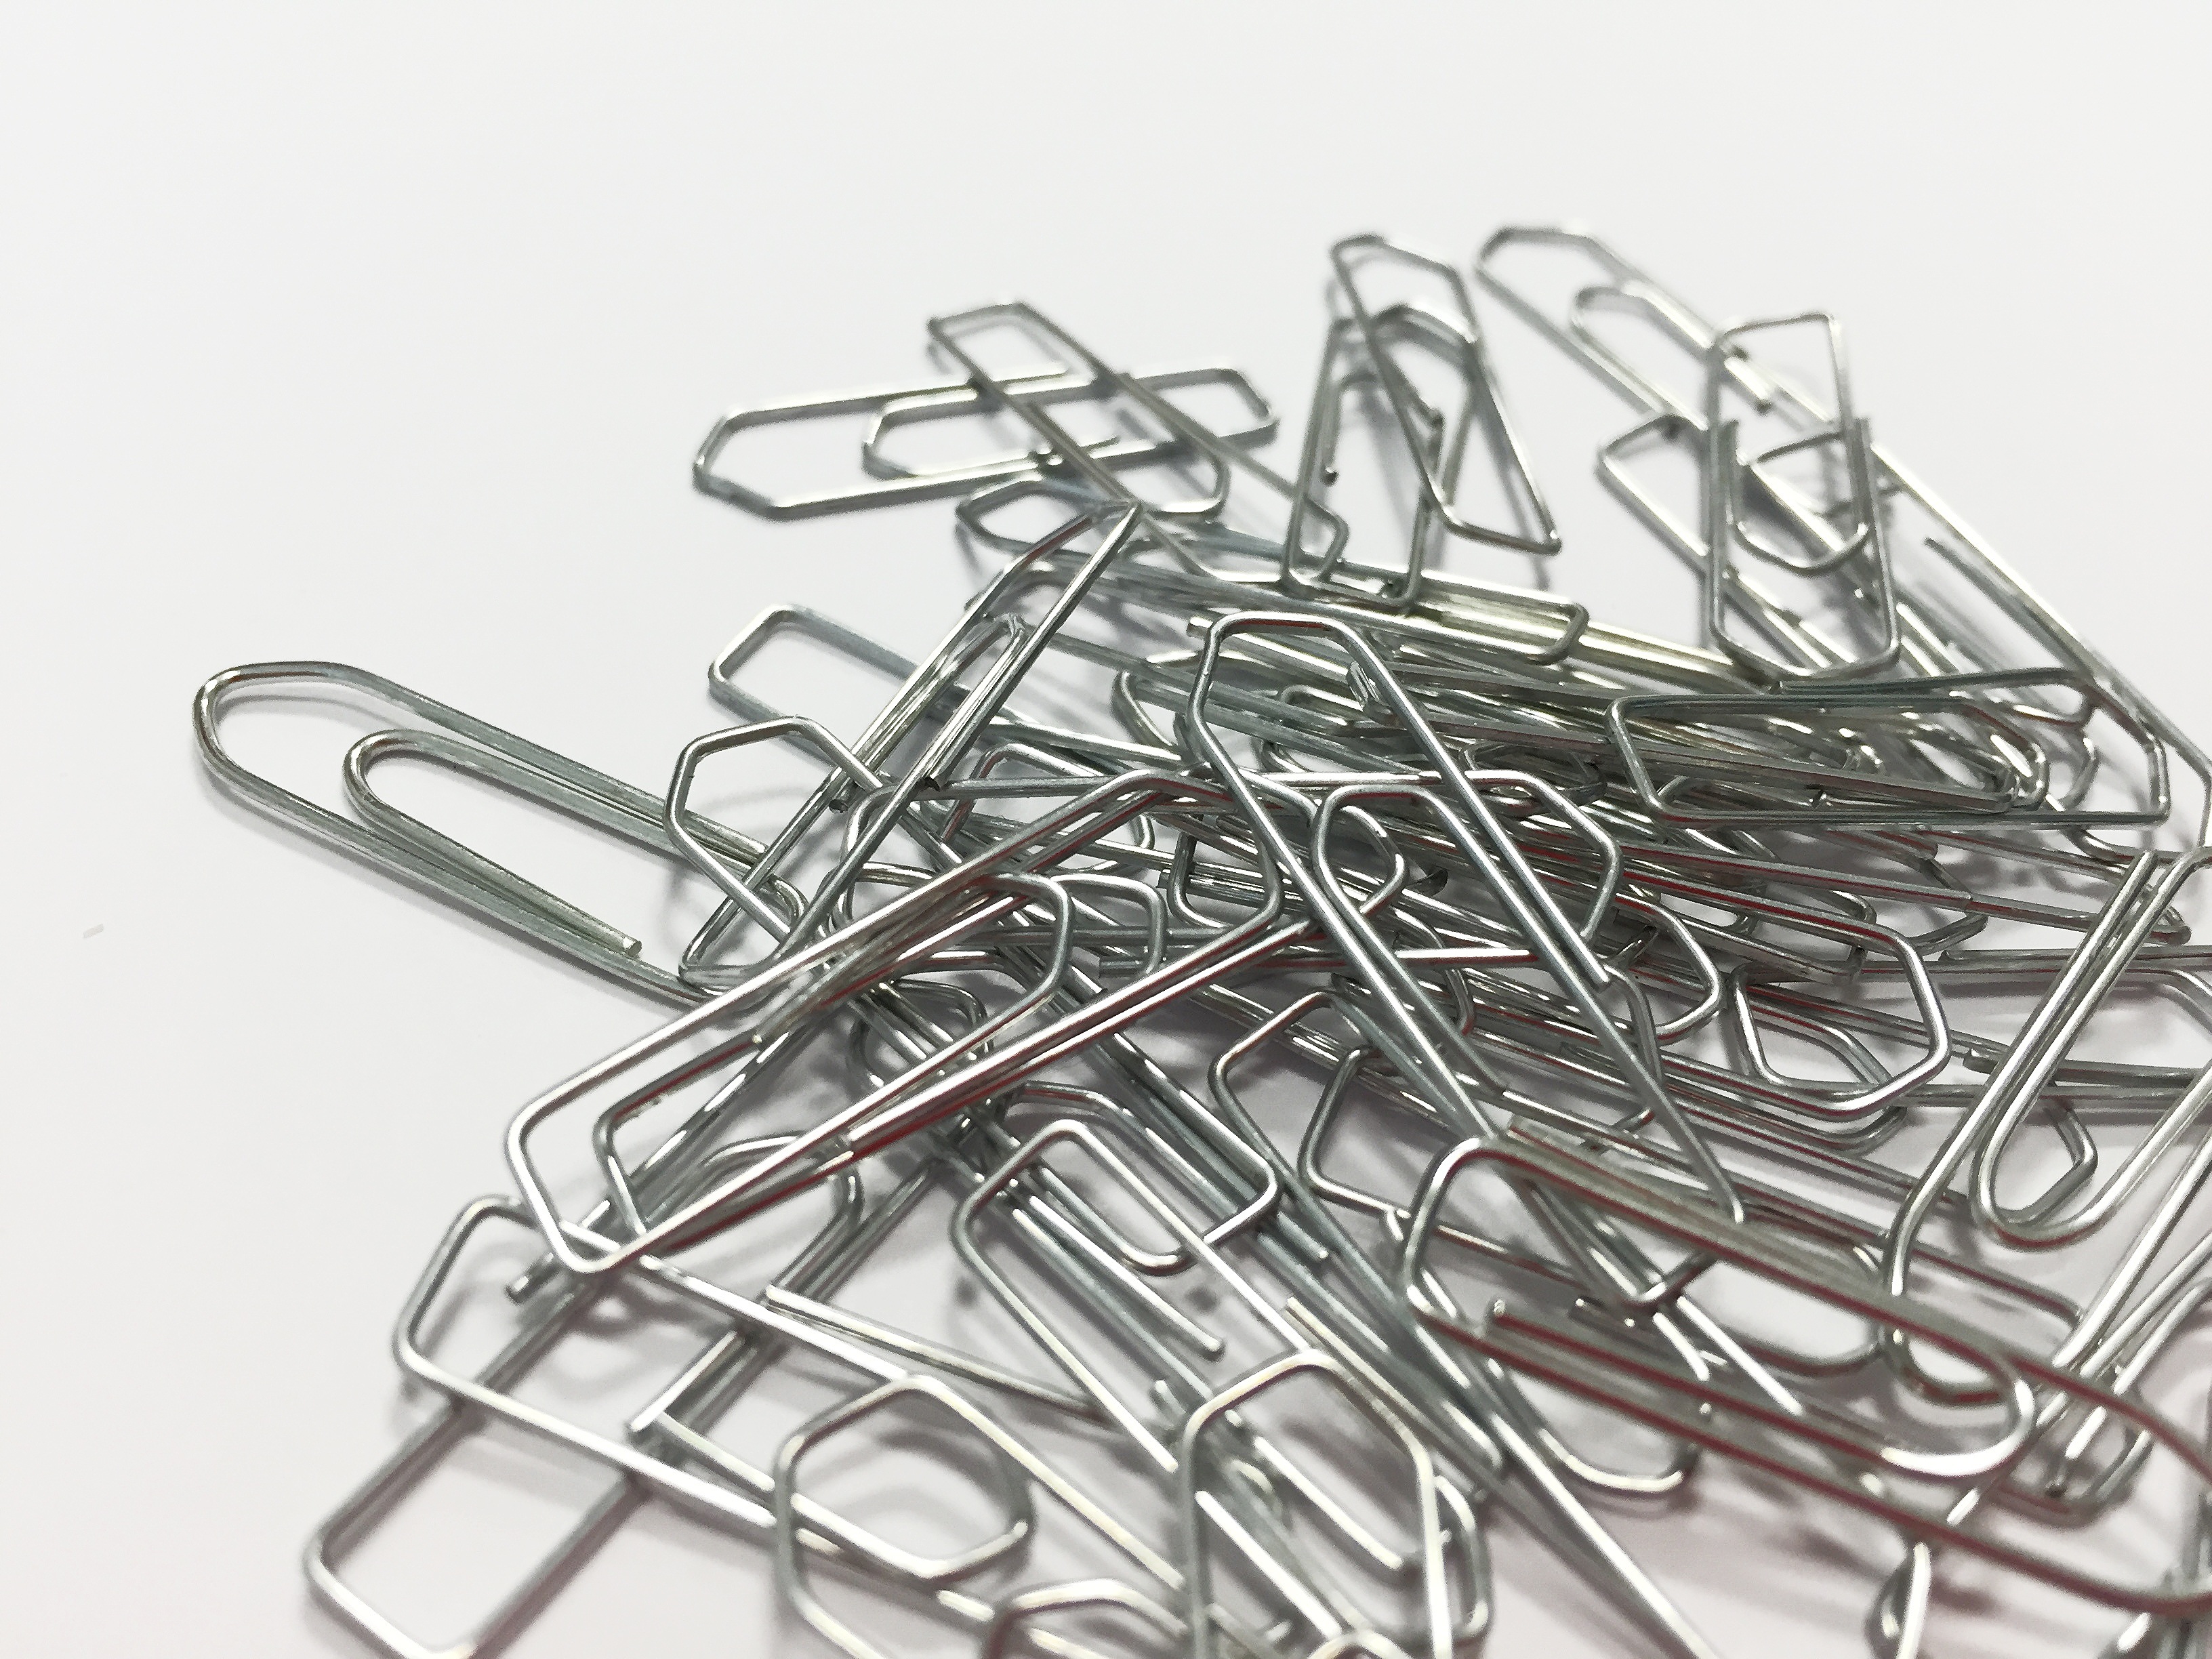
horn, color, metal, office, close, material, musical instrument, paperclip, sketch, stationery, trumpet, clip, datailaufnahme, office accessories, brass instrument, stationery items, euphonium